Catechism of the Catholic Church

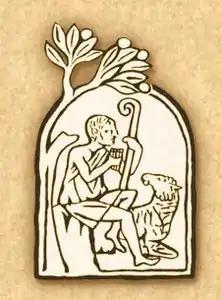
The Good Shepherd logo on the cover of many editions is adapted from a Christian tombstone in the catacombs of Domitilla in Rome.

The Catechism of the Catholic Church (commonly called the Catechism or the CCC) is a reference work that summarizes the Catholic Church's doctrine. It was promulgated by Pope John Paul II in 1992 as a reference for the development of local catechisms, directed primarily to those (in the church) responsible for catechesis and offered as "useful reading for all other Christian faithful". It has been translated into and published in more than twenty languages worldwide.